Neyruz FR railway station

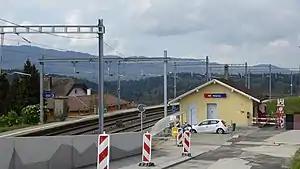
The station in 2019

Neyruz FR railway station is a railway station in the municipality of Neyruz, in the Swiss canton of Fribourg. It is an intermediate stop on the standard gauge Lausanne–Bern line of Swiss Federal Railways.